Robert D. Putnam

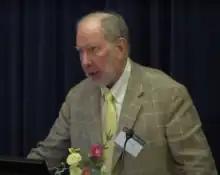
Putnam in 2019

Robert David Putnam (born January 9, 1941) is an American political scientist specializing in comparative politics. He is the Peter and Isabel Malkin Professor of Public Policy at the Harvard University John F. Kennedy School of Government.